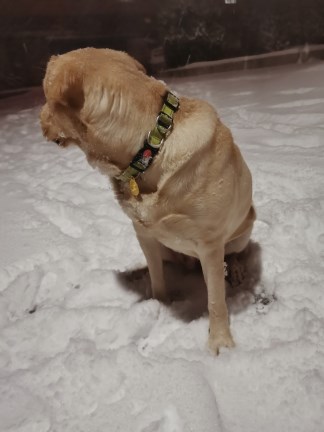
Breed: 3580-n000122-Labrador_retriever